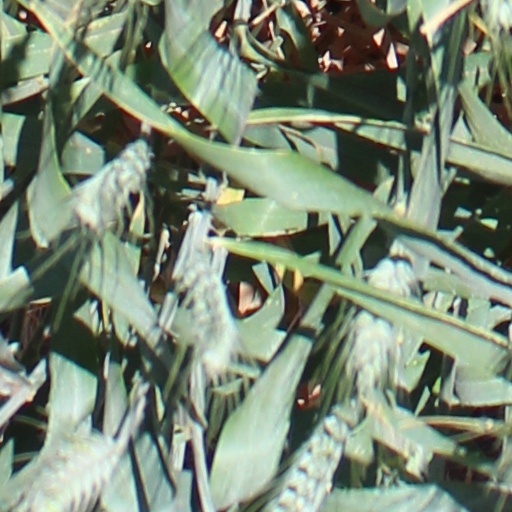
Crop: wheat